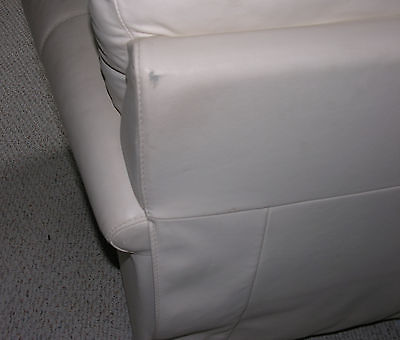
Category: chair